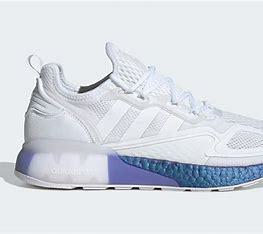
Brand: Adidas
Model: ZX 2K